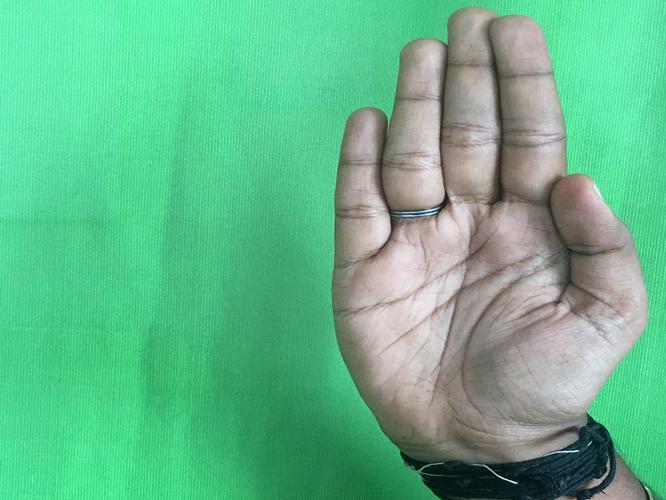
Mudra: Pathaka
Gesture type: single_hand